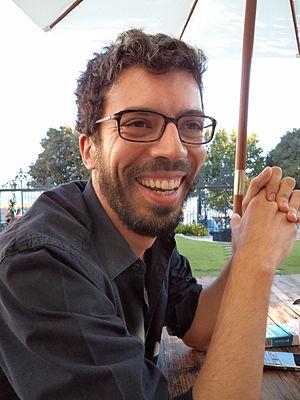
João Tordo, né à Lisbonne le 28 août 1975, est un écrivain portugais.